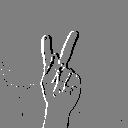
ASL letter: k